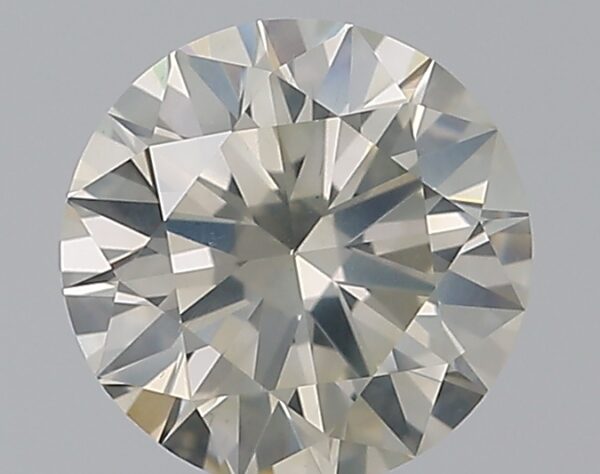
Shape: round
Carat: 1.01
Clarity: SI2
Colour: K
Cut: EX
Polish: EX
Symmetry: EX
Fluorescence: F
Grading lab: GIA
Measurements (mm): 6.46 x 6.49 x 3.92